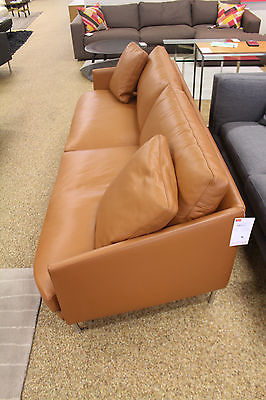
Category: sofa